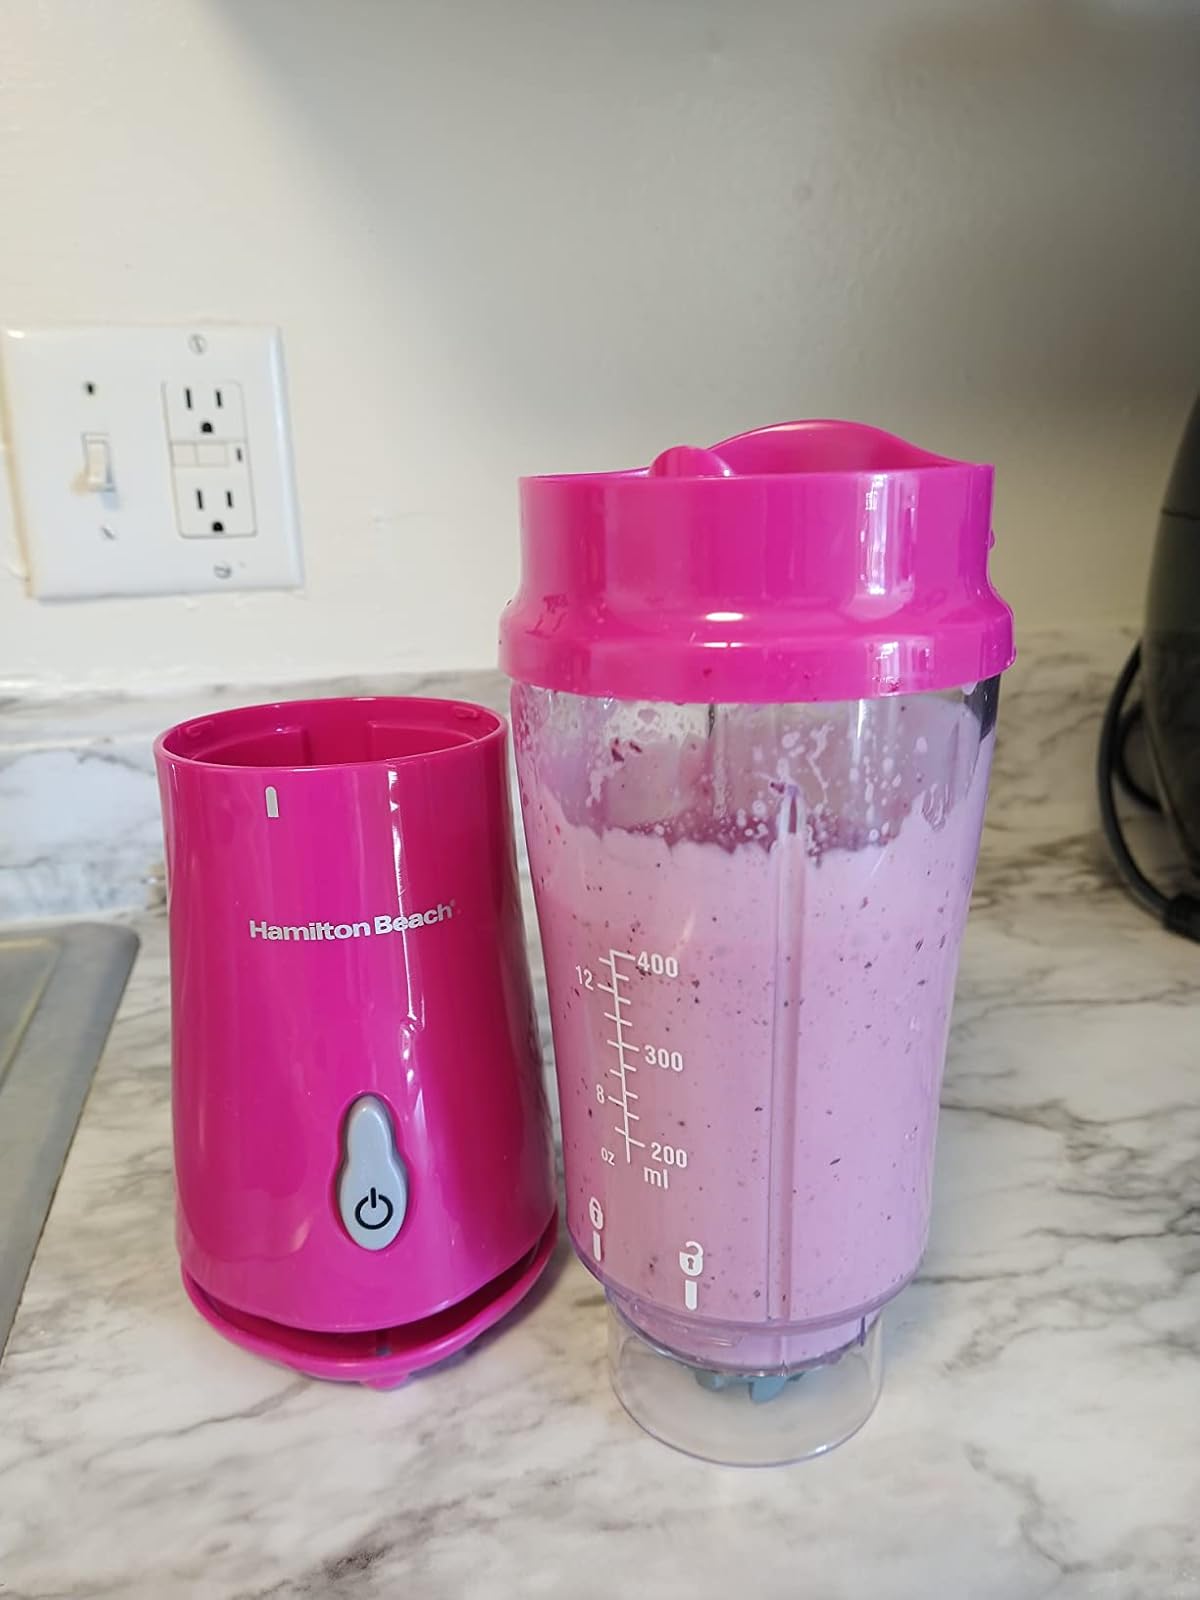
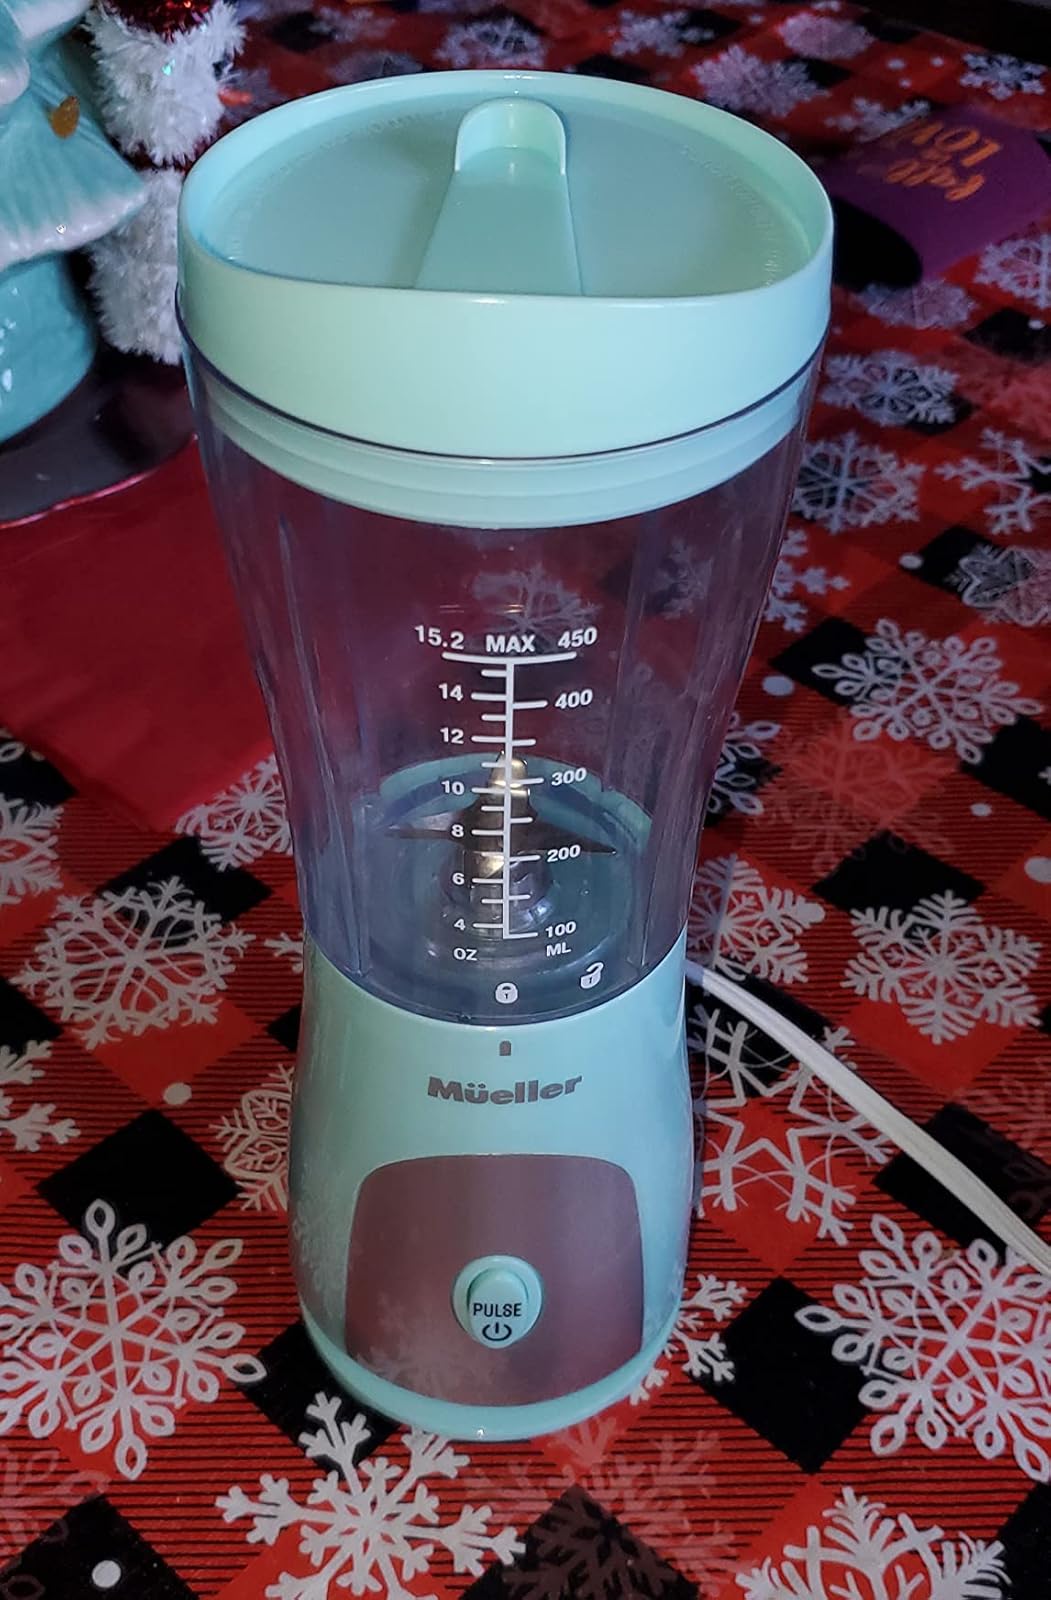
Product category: items_blender
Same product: no